Spanish Empire

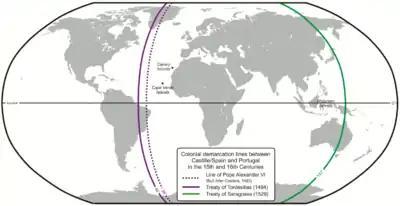
Castile and Portugal divided the world in The Treaty of Tordesillas.

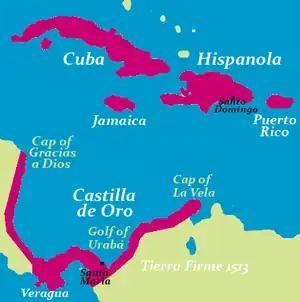
Spanish territories in the New World around 1515. The island of Hispaniola belonged entirely to Spain until 1605, when Spain lost the western part of the island due to the devastations of Osorio.

Seven months before the treaty of Alcaçovas, King John II of Aragon died, and his son Ferdinand II of Aragon, married to Isabella I of Castile, inherited the thrones of the Crown of Aragon. The two became known as the Catholic Monarchs, with their marriage a personal union that created a relationship between the Crown of Aragon and Castile, each with their own administrations, but ruled jointly by the two monarchs.